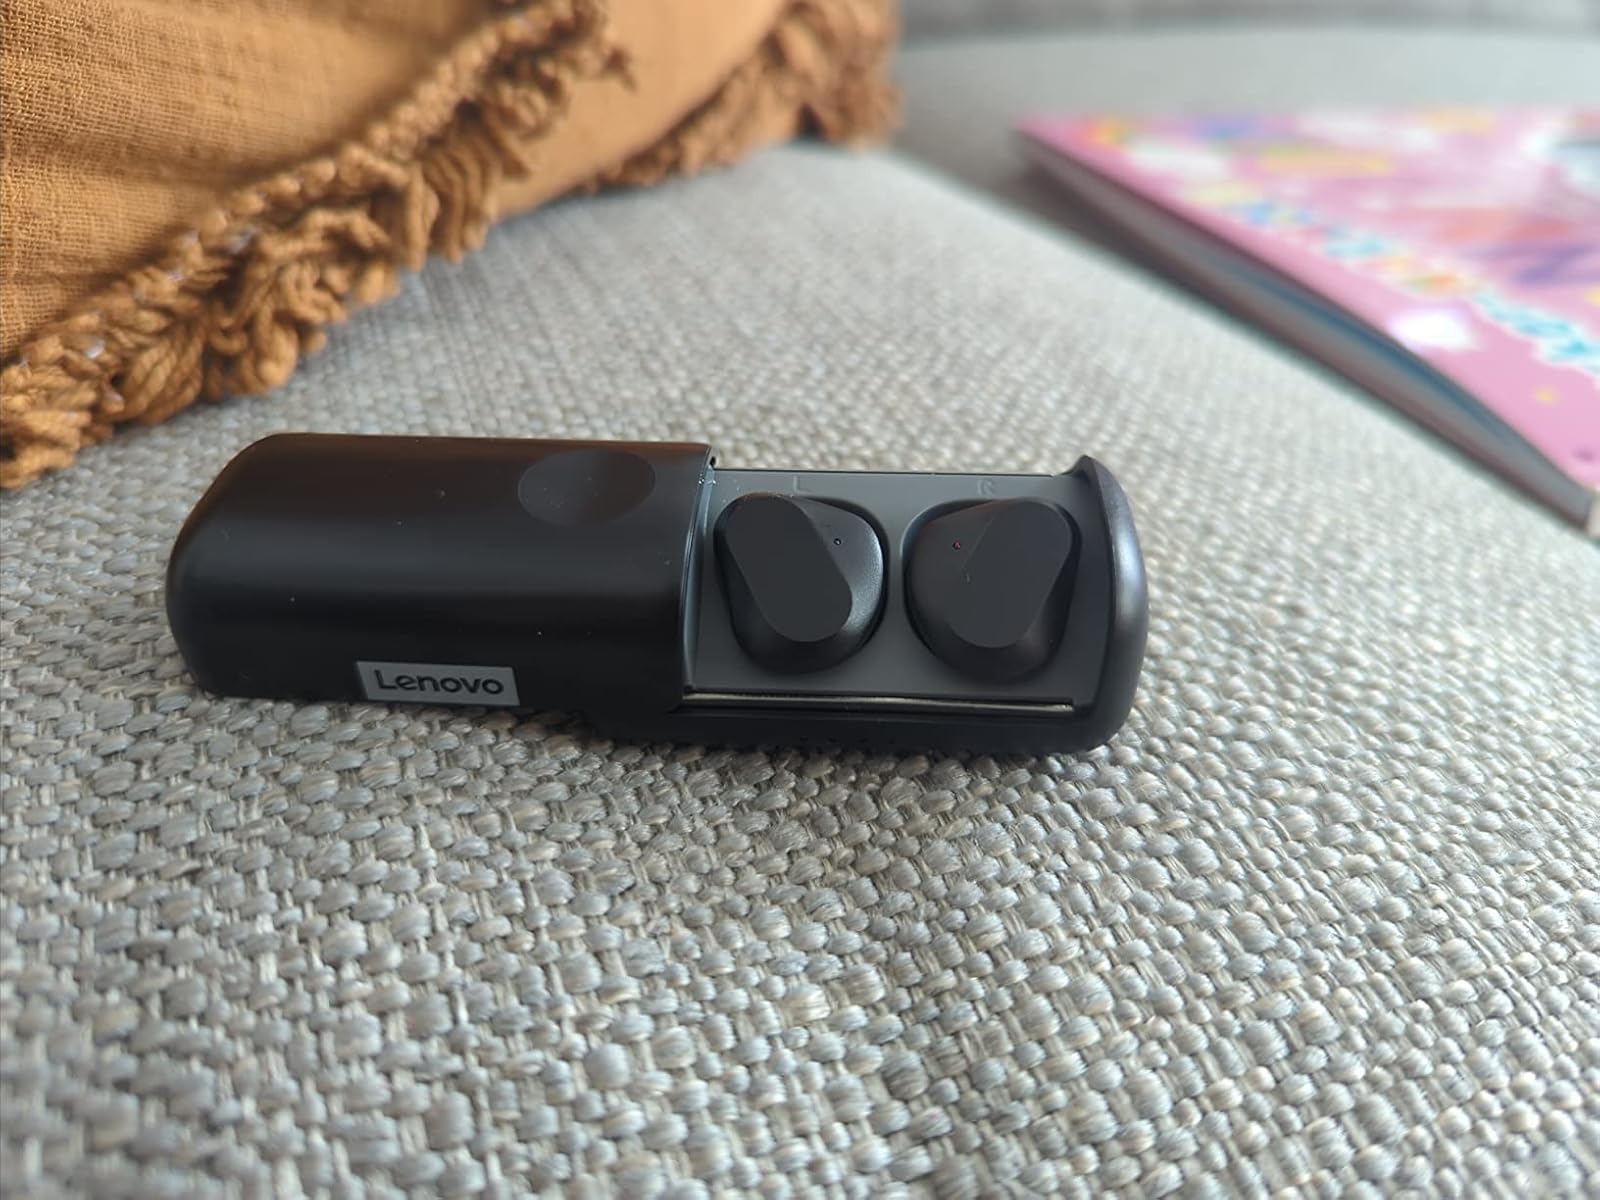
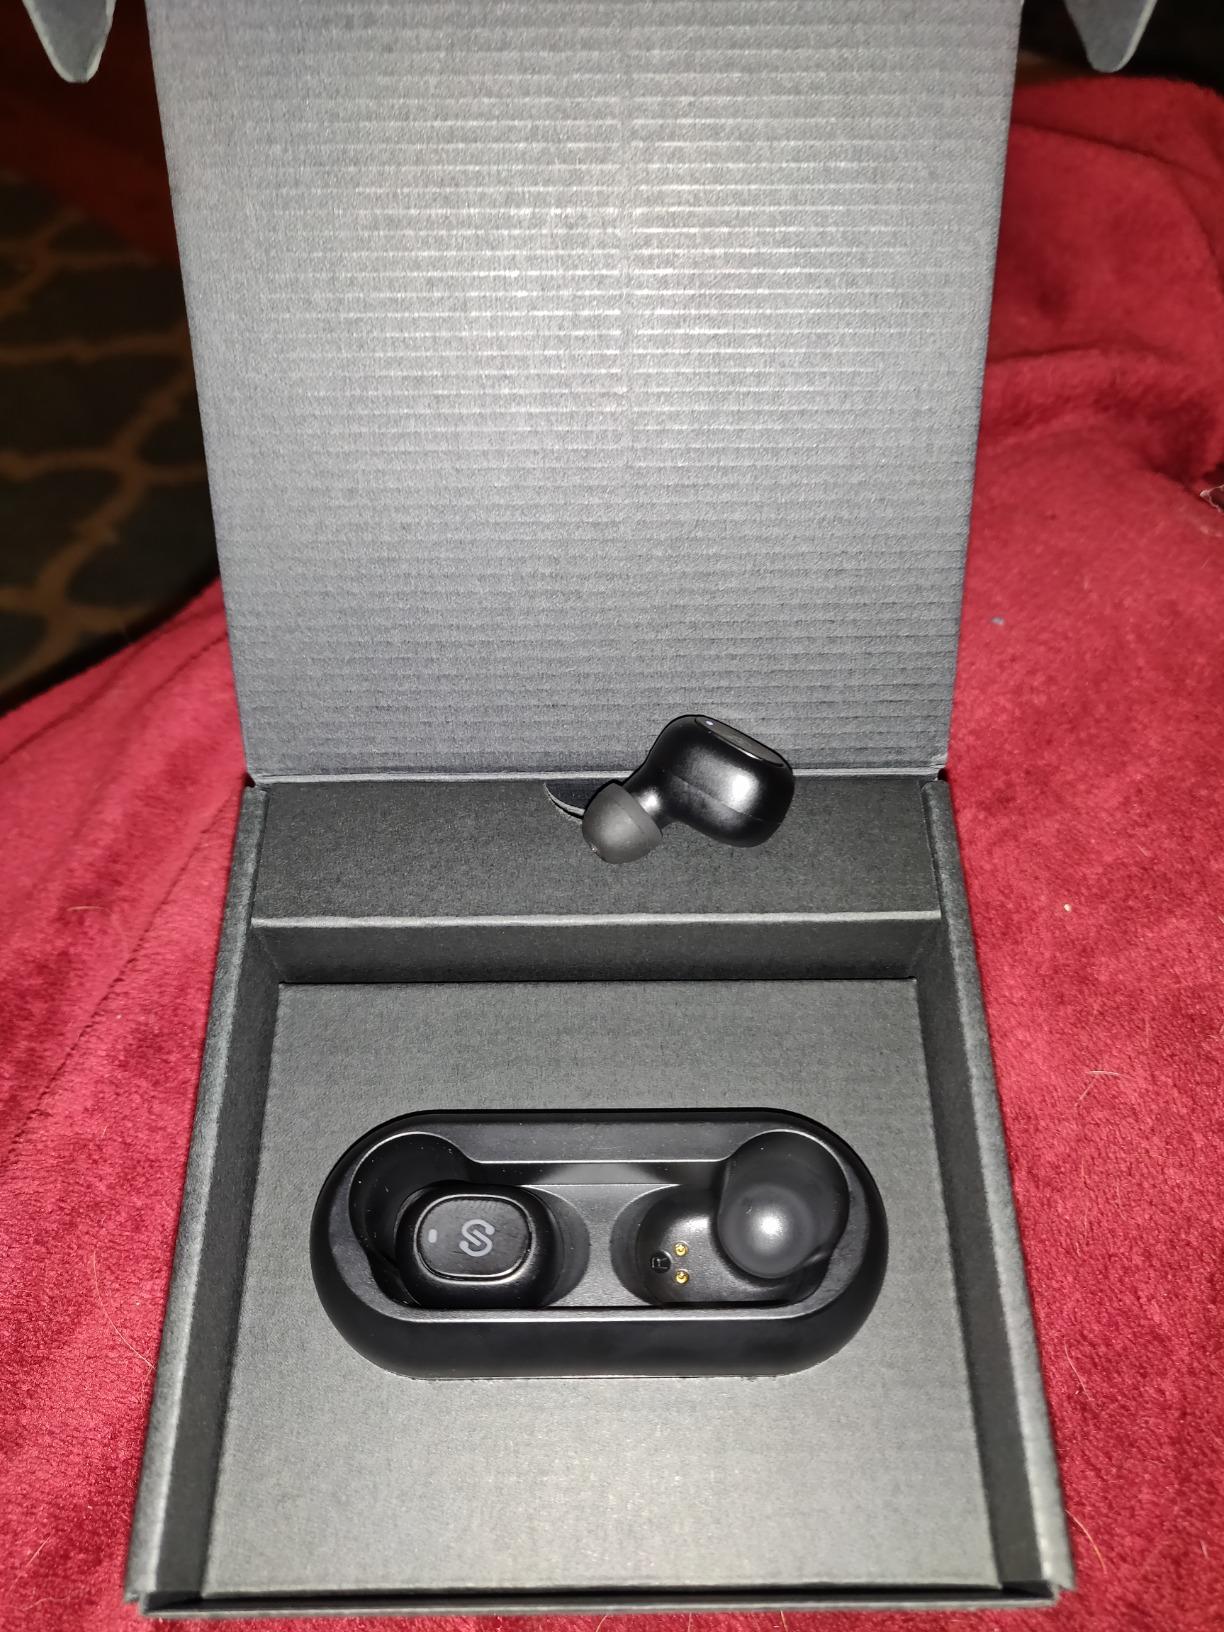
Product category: earbuds
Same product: no